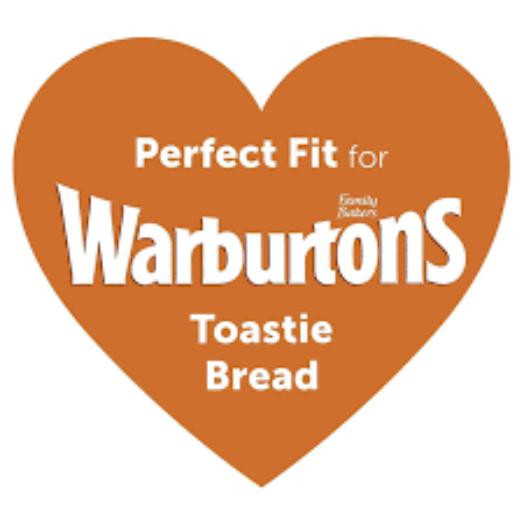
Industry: Food